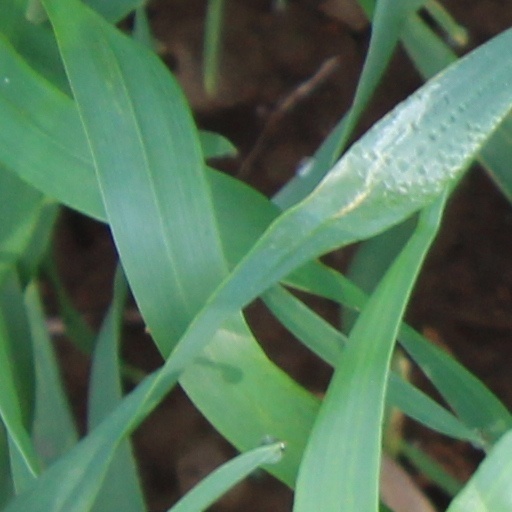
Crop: wheat